2008 Rugby League World Cup knockout stage

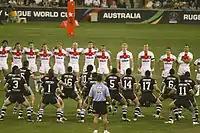
The Kiwis performing their Haka before the match.

This time when the Kiwis performed their haka, the England side stood in a line ten metres away and faced them.